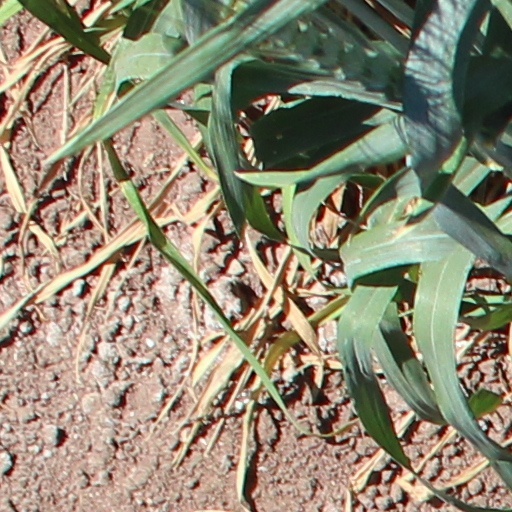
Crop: wheat